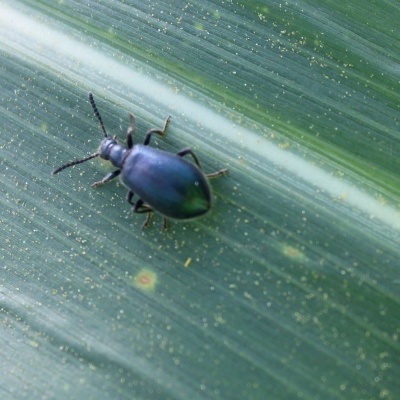
Crop: Maize
Condition: leaf beetle